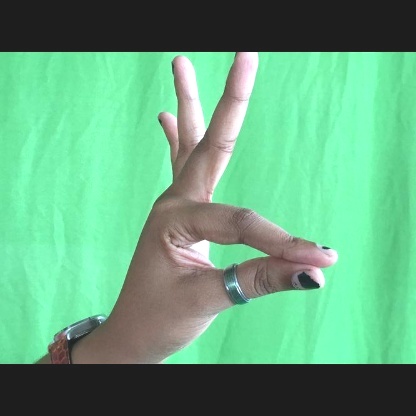
Mudra: Hamsasyam